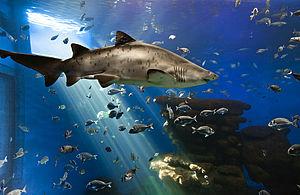
Palma aquarium est un aquarium public de l'île de Majorque créé en 2007. Il appartient au groupe Coral World International, actif dans la création de parcs marins. L’aquarium de Palma a une superficie de 12 000 m². Il dispose du plus grand bassin de requin d’Europe avec ses 3,5 millions de litres d’eau et ses 8,5 mètres de profondeur. Il compte aujourd’hui 55 aquariums avec 8000 exemplaires de 700 espèces. Palma aquarium a recréé les univers et les écosystèmes de la mer Méditerranée et des océans Atlantique, Pacifique et Indien. On y trouve la jungle, qui représente le plus grand jardin sur toit d’Espagne et la plus grande collection de coraux vivant d’Europe.
Le requin-taureau est une espèce de requin de la famille des Odontaspididae.